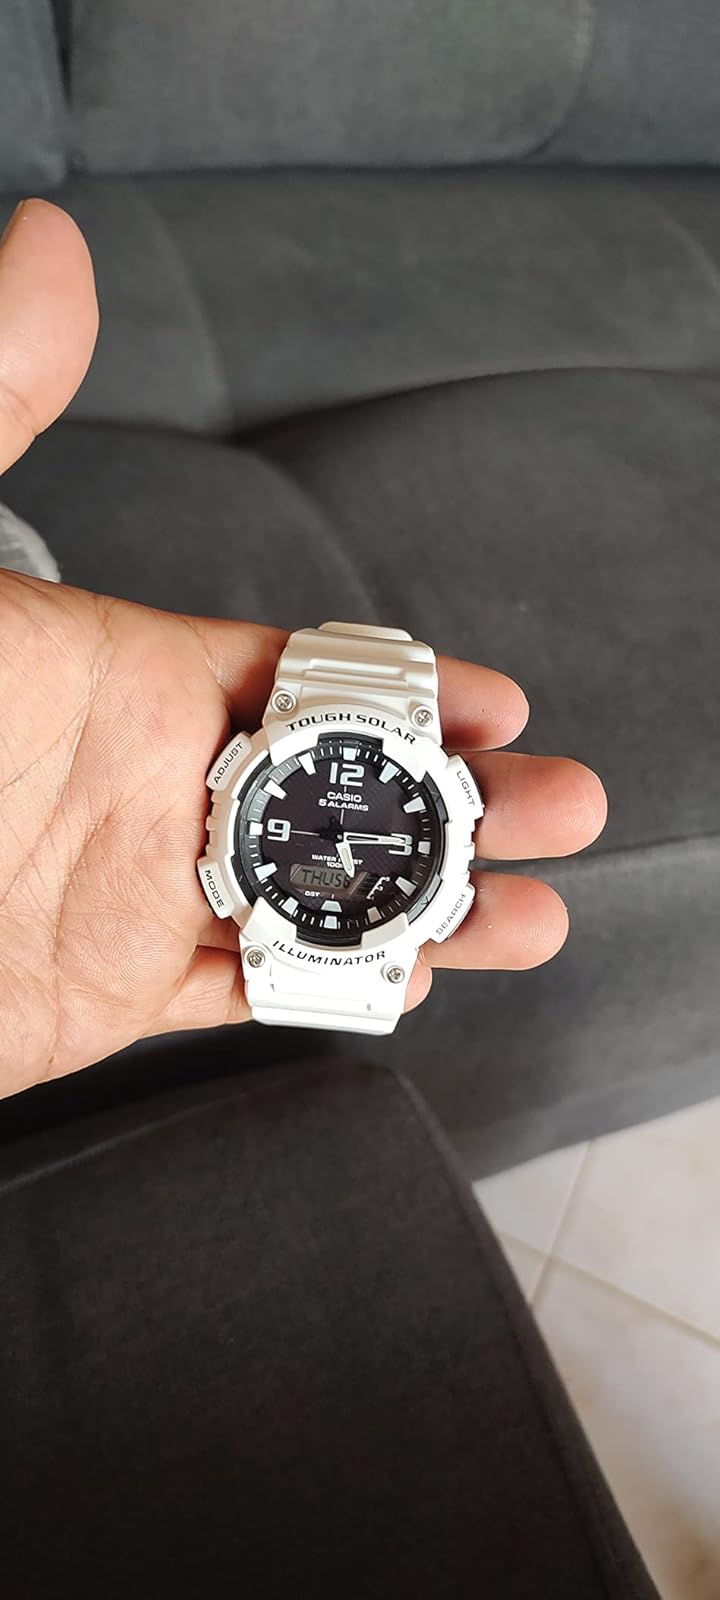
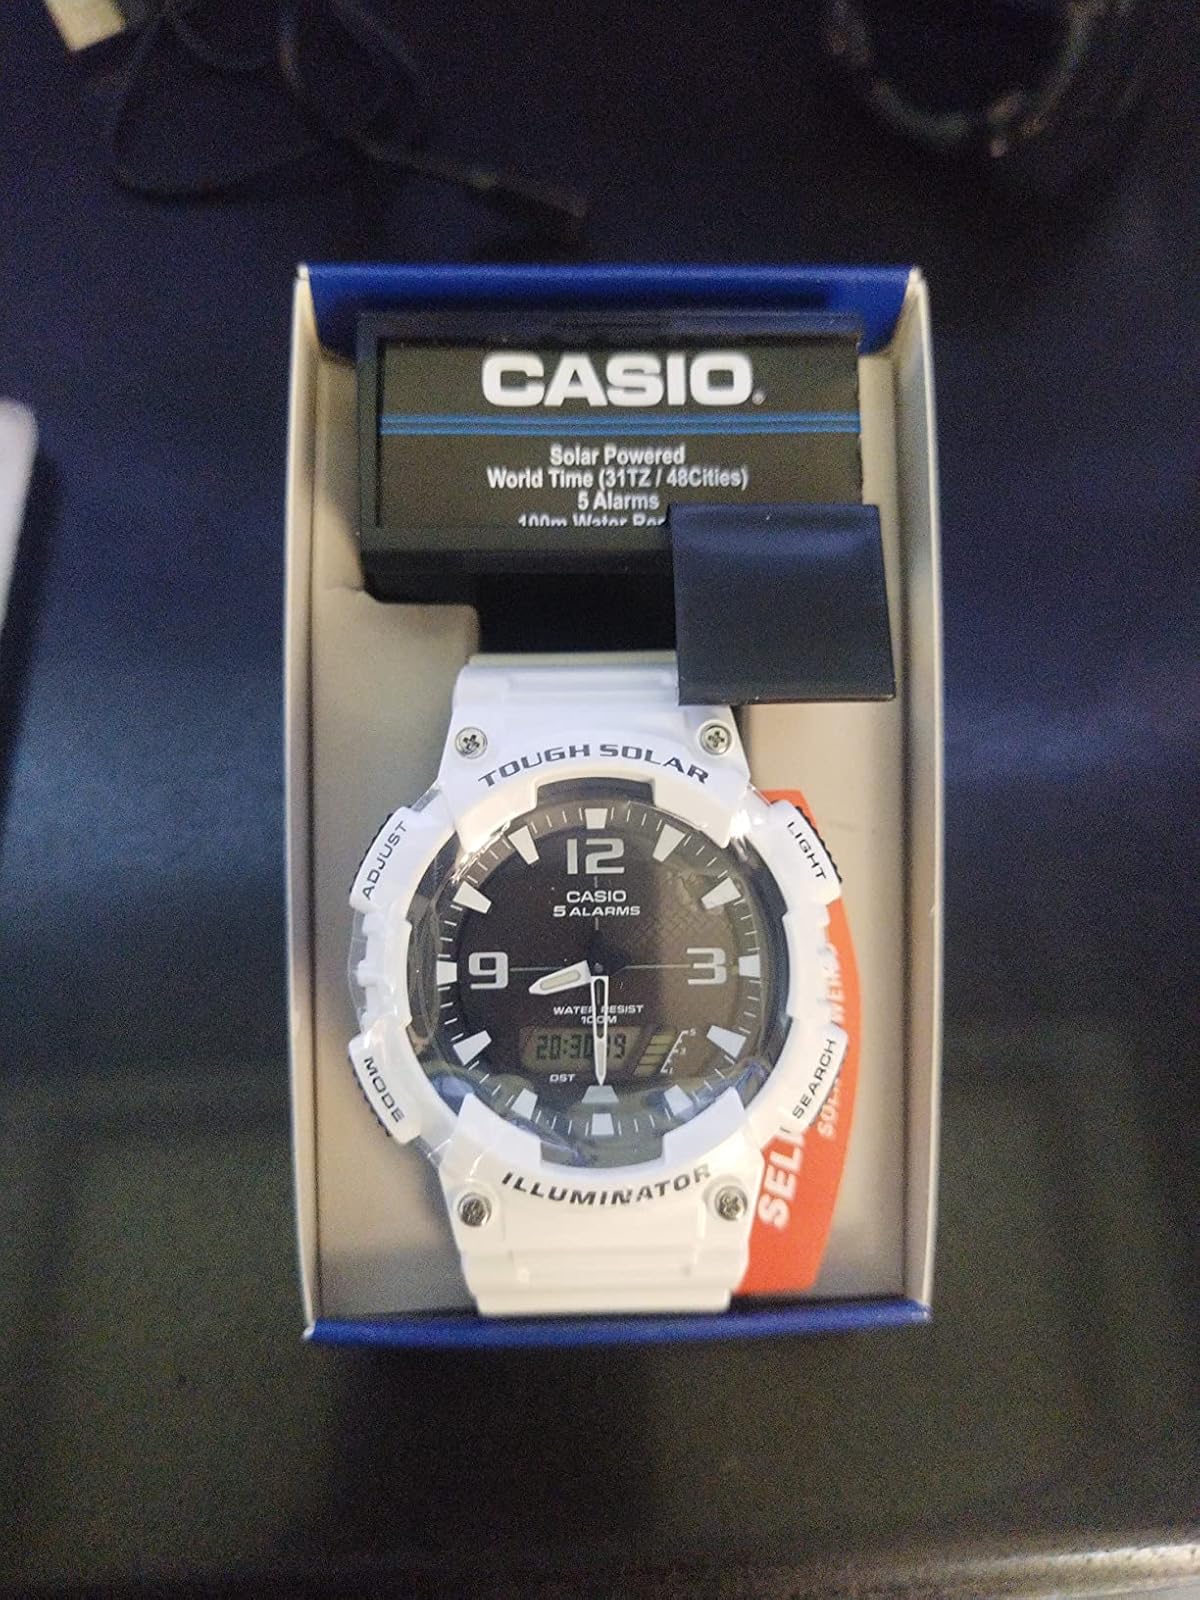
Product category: accessories_watch
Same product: yes